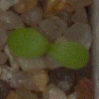
Label: scentless_mayweed